Edward III of England

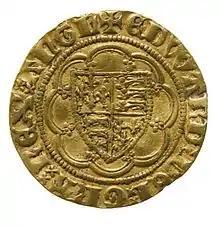
Gold quarter noble of Edward III, York Museums Trust

After the fall of Calais, factors outside of Edward's control forced him to wind down the war effort. In 1348, the Black Death struck England with full force, killing a third or more of the country's population. This loss of manpower led to a shortage of farm labour and a corresponding rise in wages. The great landowners struggled with the shortage of manpower and the resulting inflation in labour cost. To curb the rise in wages, the King and Parliament responded with the Ordinance of Labourers in 1349, followed by the Statute of Labourers in 1351. These attempts to regulate wages could not succeed in the long run, but in the short term they were enforced with great vigour. All in all, the plague did not lead to a full-scale breakdown of government and society, and recovery was remarkably swift. This was to a large extent thanks to the competent leadership of royal administrators such as Treasurer William Edington and Chief Justice William de Shareshull.